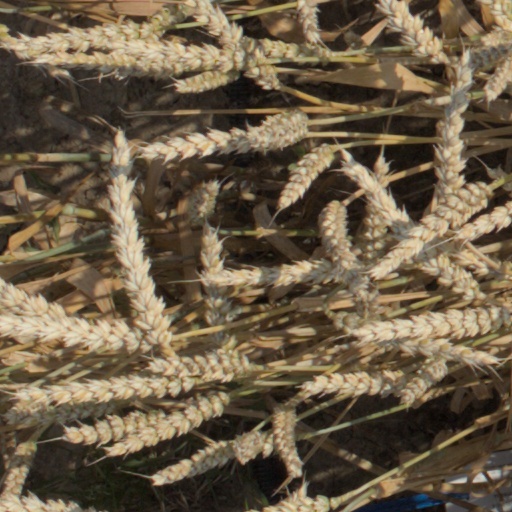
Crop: wheat